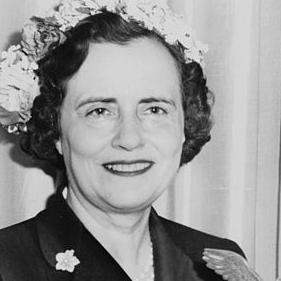
Age: 56